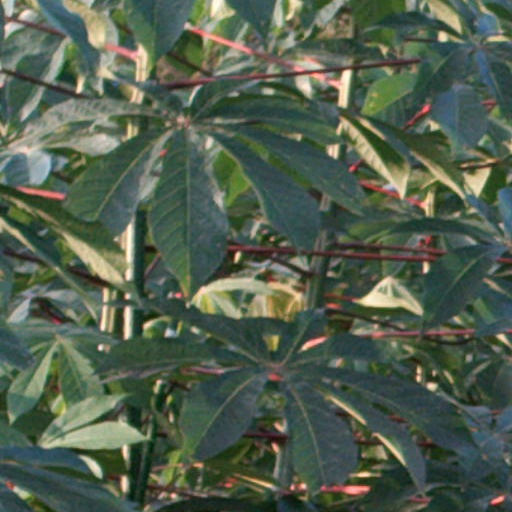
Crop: cassava